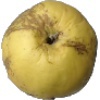
Label: Apple Golden 1